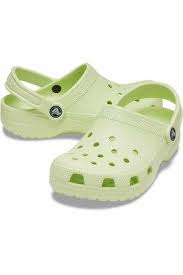
Label: Clog